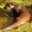
Label: otter